Miguel Oliveira

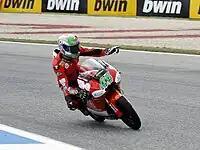
Oliveira at the 2011 Portuguese Grand Prix

2011 was Oliveira's first season in Motorcycling Grand Prix, in the 125cc Championship with Andalucía-Cajasol team. The bike was an Aprilia. His best result was a 7th place at his home race at Estoril, having finished tenth on his début in Qatar. He achieved six top ten finishes in his first season, but did not compete in the final races after the team failed to secure financial support to end the season.